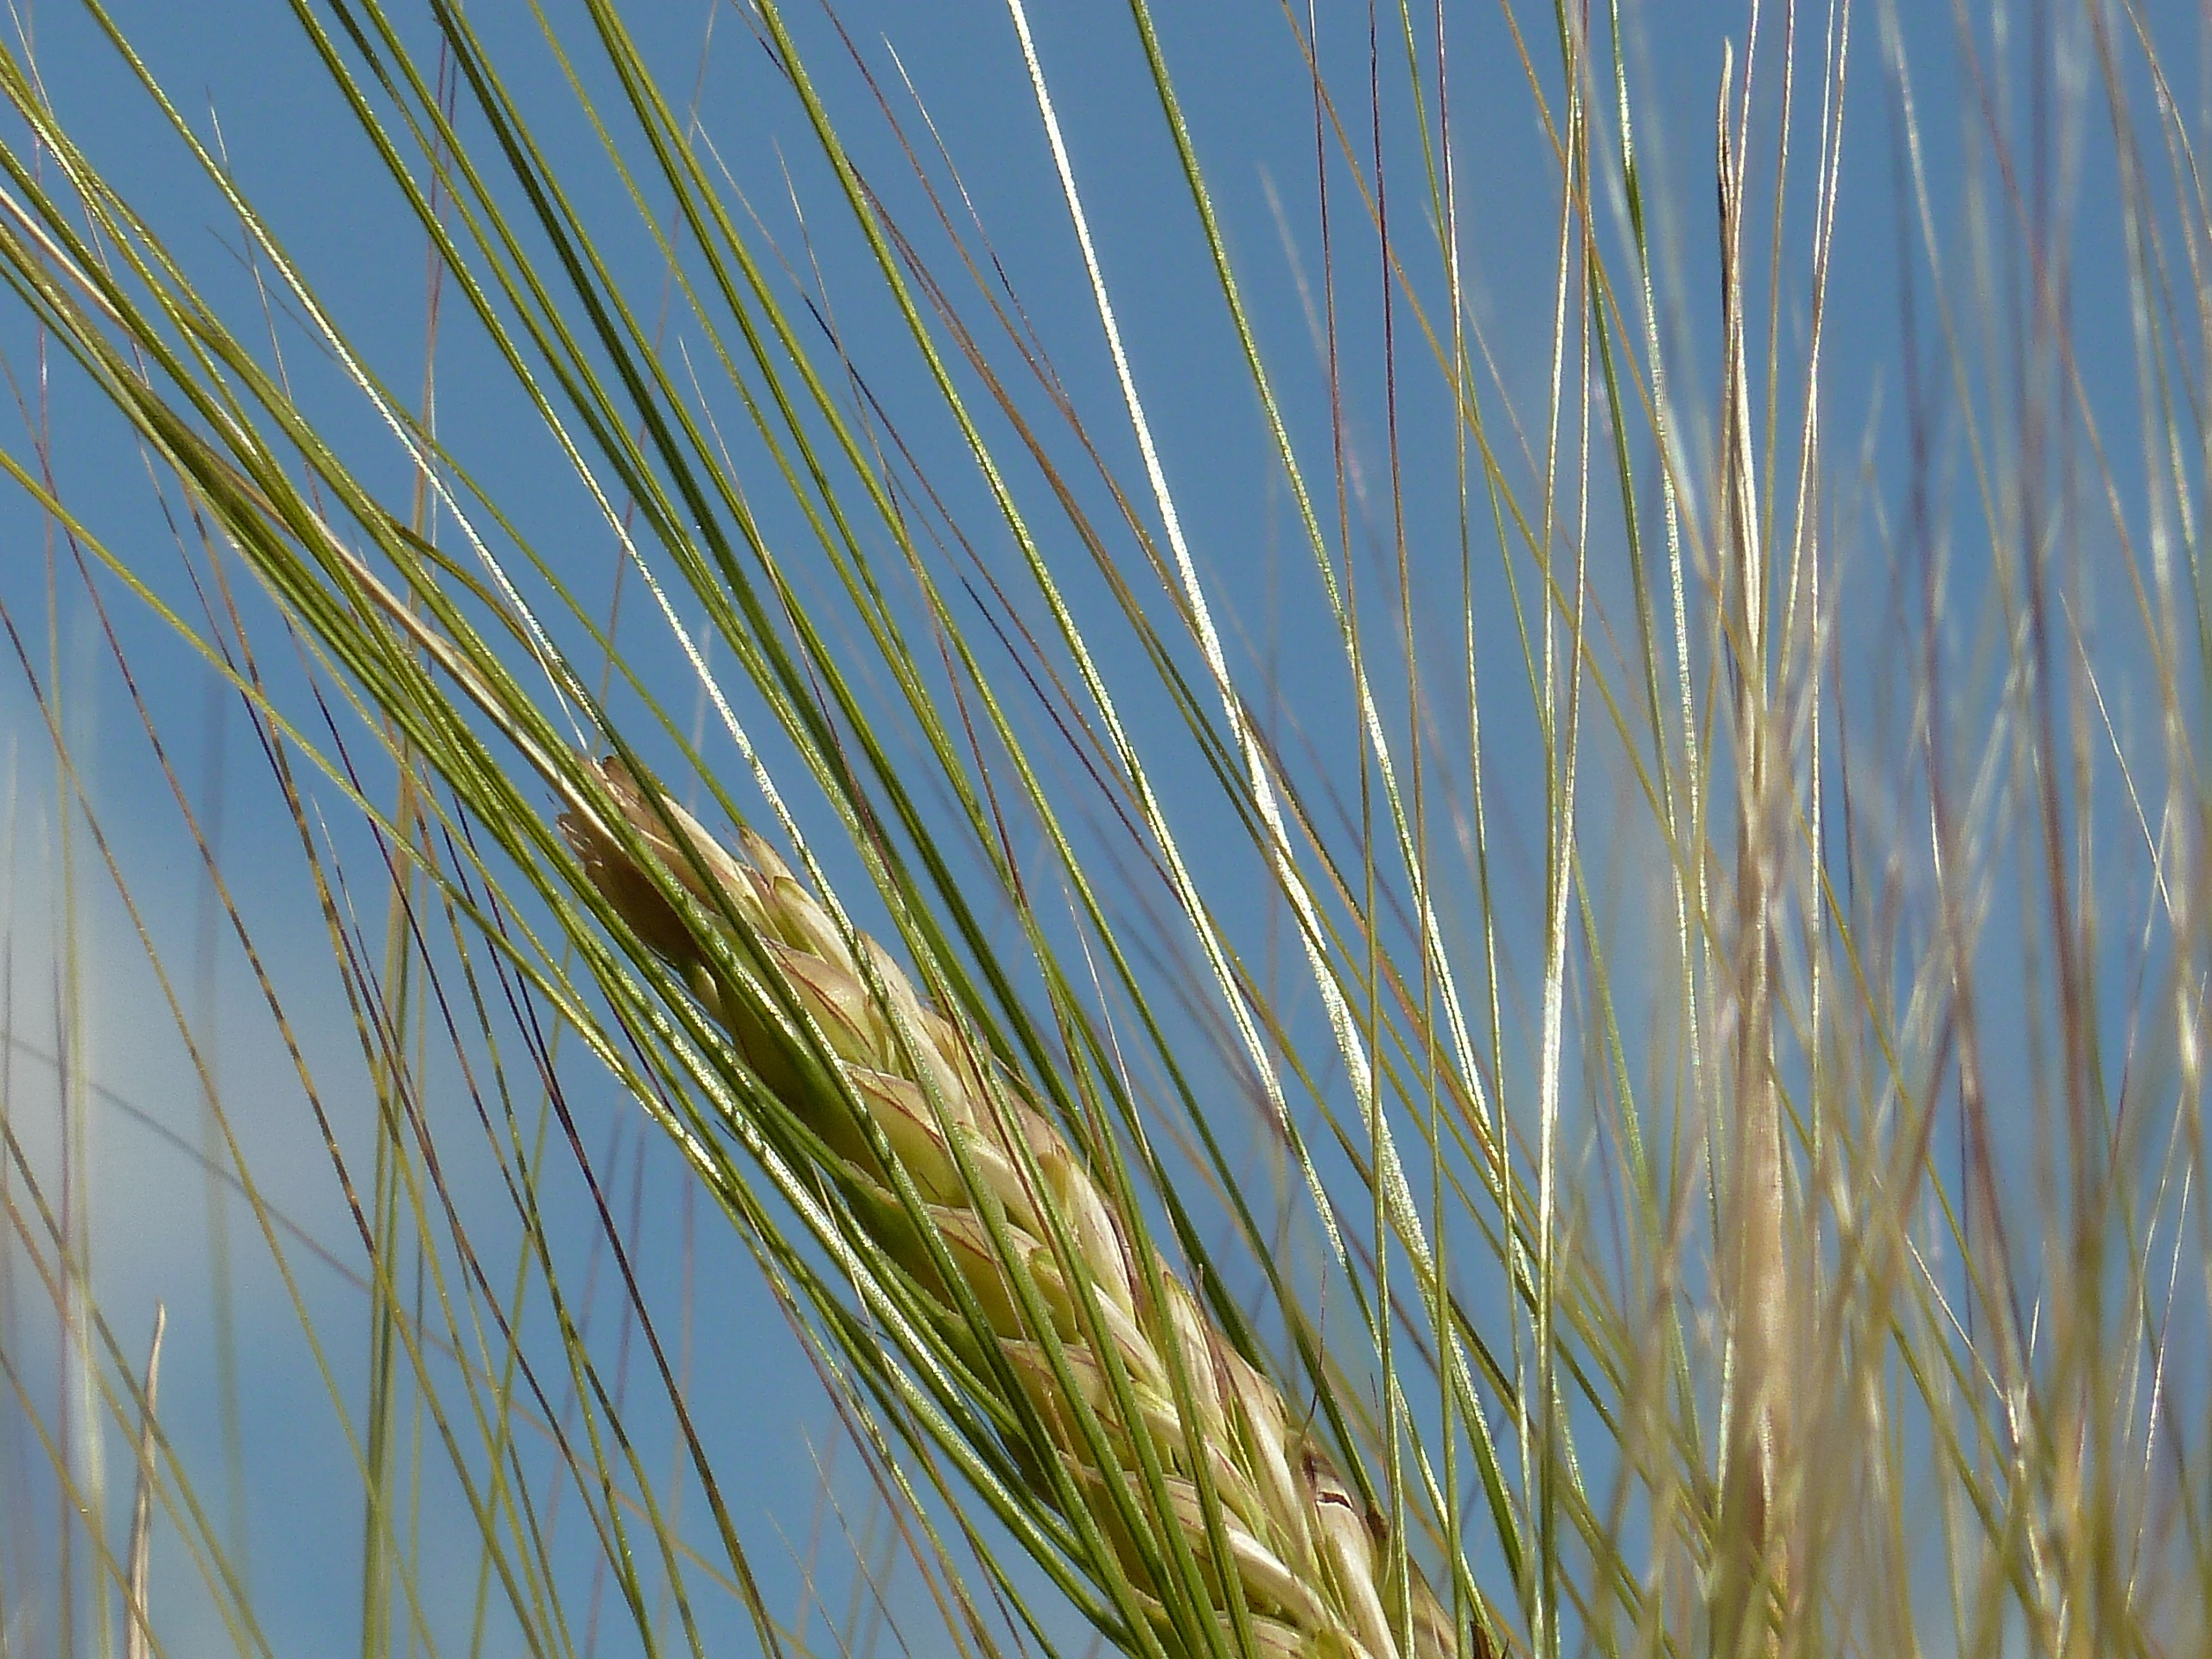
grass, branch, plant, field, barley, wheat, sunlight, food, crop, ear, agriculture, close, cereal, rye, cereals, awns, flowering plant, commodity, emmer, nourishing barley, triticale, hordeum, grass family, plant stem, land plant, phragmites, arecales, food grain, einkorn wheat